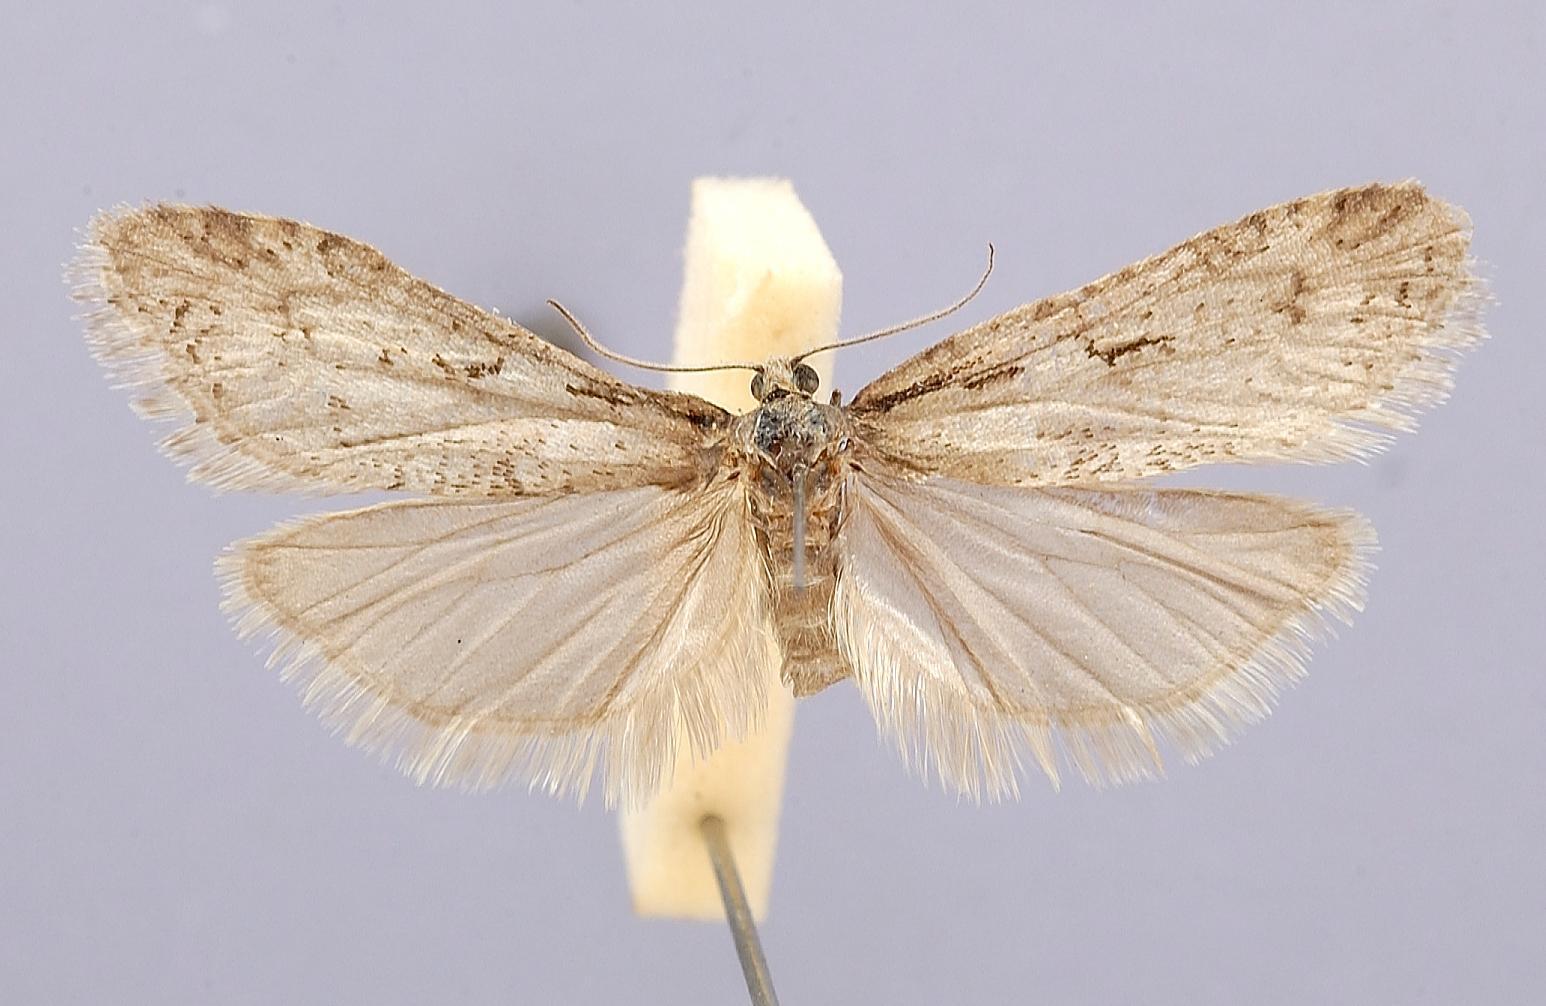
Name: Tortricodes razowskii
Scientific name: Tortricodes razowskii Kawabe, 1963
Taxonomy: Animalia, Arthropoda, Insecta, Lepidoptera, Tortricidae
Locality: Chiba Prefecture, Narashino, Chiba, Japan
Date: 4 Mar 1958